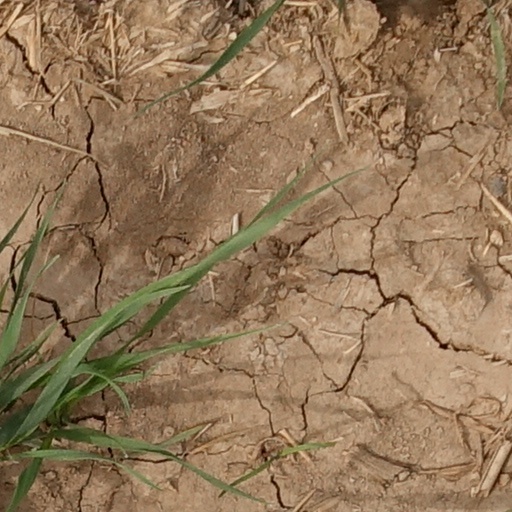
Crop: wheat